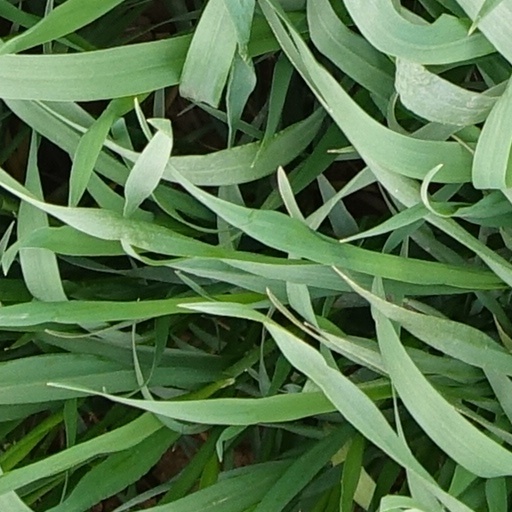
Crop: wheat